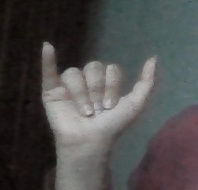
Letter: ya